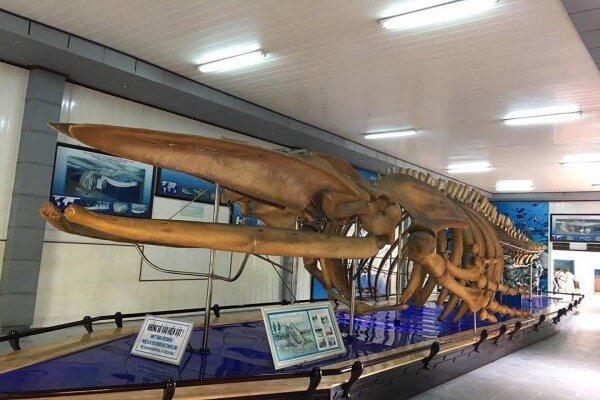
có một bộ xương được trưng bày bên trong căn phòng này